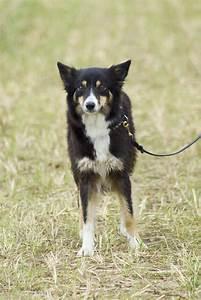
dog